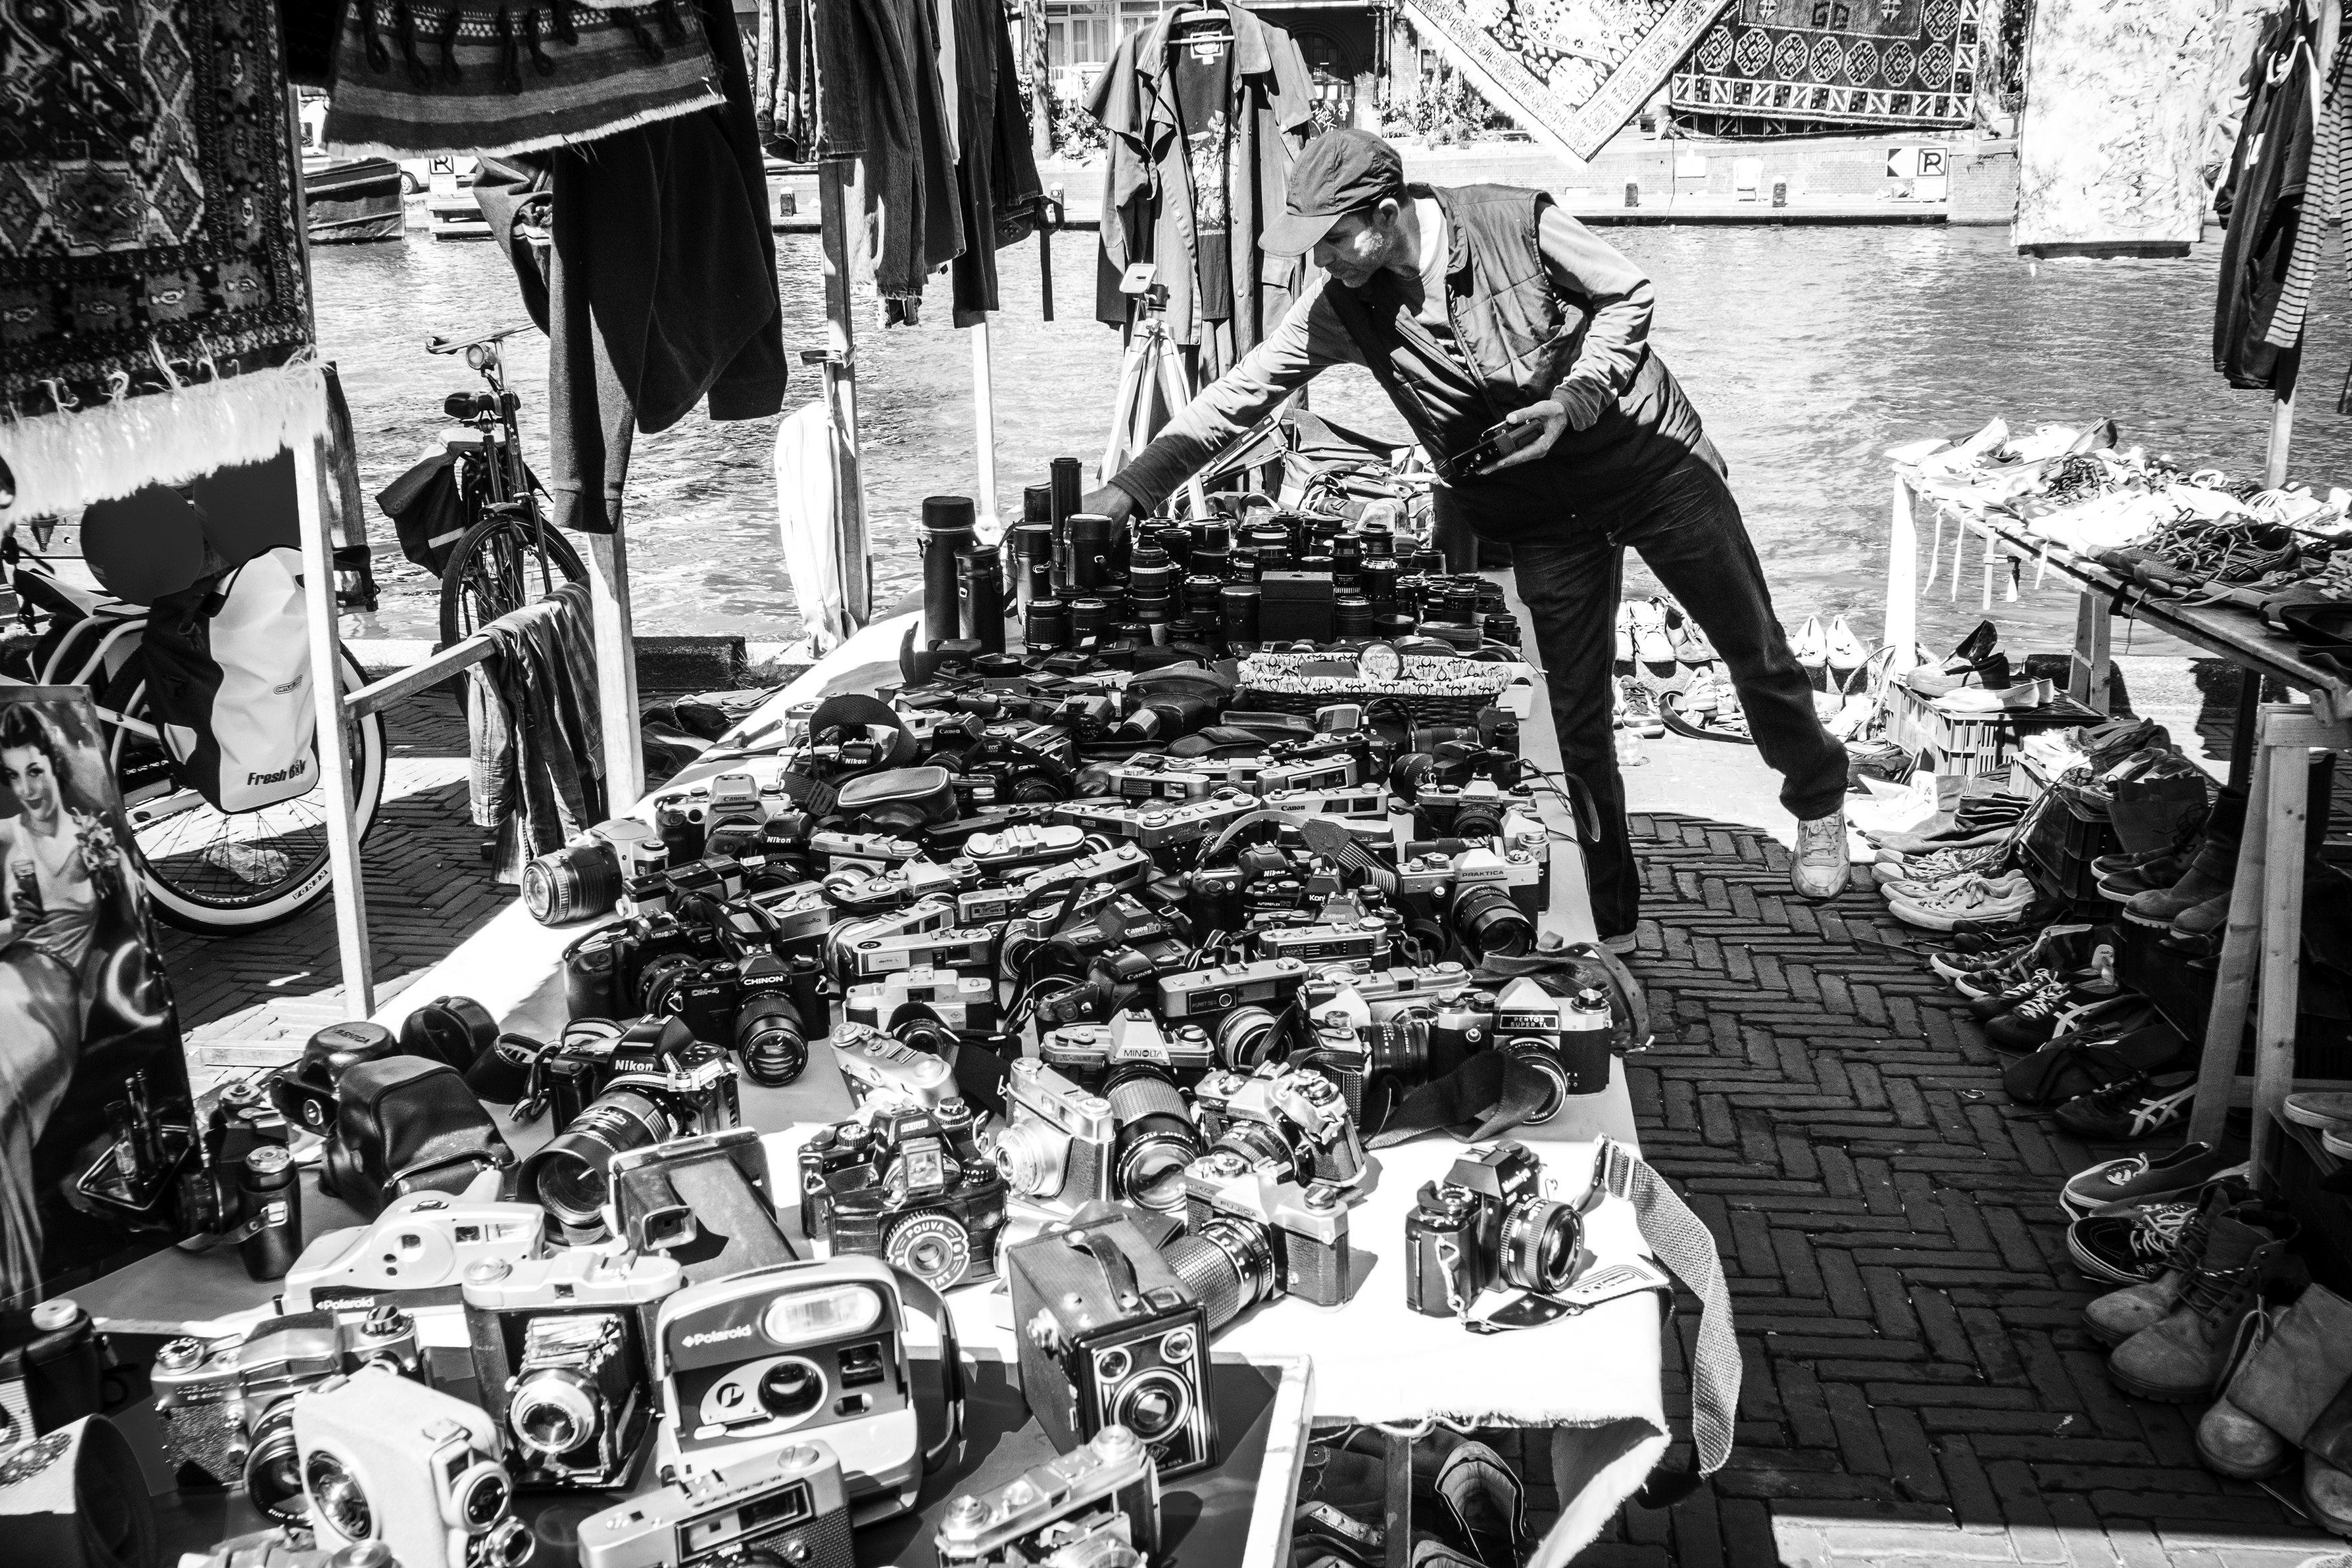
black and white, people, street, urban, crowd, travel, fujifilm, monochrome, bw, blackandwhite, blackwhite, amsterdam, netherlands, ngc, fuji, fujixt1, fujix, noireblanc, laborer, monochrome photography